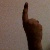
The image shows a hand gesture representing the number 1 in Indian Sign Language.